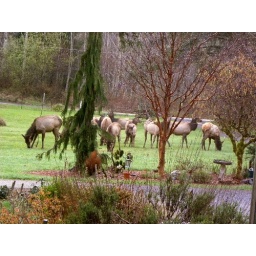
Here are the elk eating away as a couple of deer silently cross the river in the backyard (see 'backyard')